Allochem

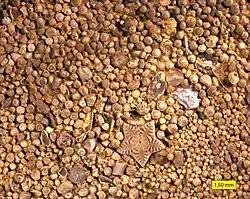
Ooids on the surface of a limestone; Carmel Formation (Middle Jurassic) of southern Utah, USA. Largest is 1.0 mm in diameter.

Allochem is a term introduced by Folk to describe the recognisable "grains" in carbonate rocks. Examples would include ooids, peloids, oncolites, pellets, fossil or pre-existing carbonate fragments. Fragments are still termed allochems if they have undergone chemical transformations – for example if an aragonite shell were to dissolve and be later replaced by calcite, the replacement would still be deemed an allochem.